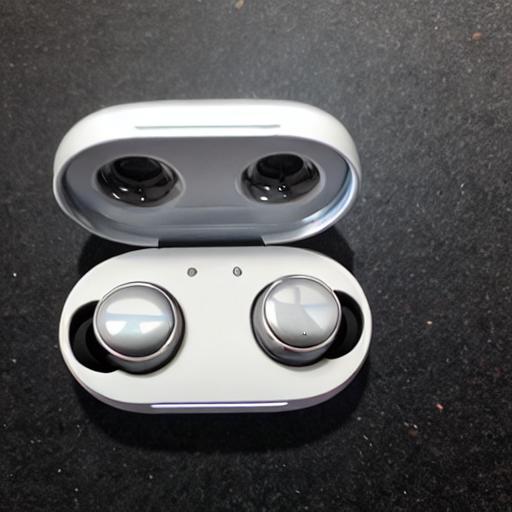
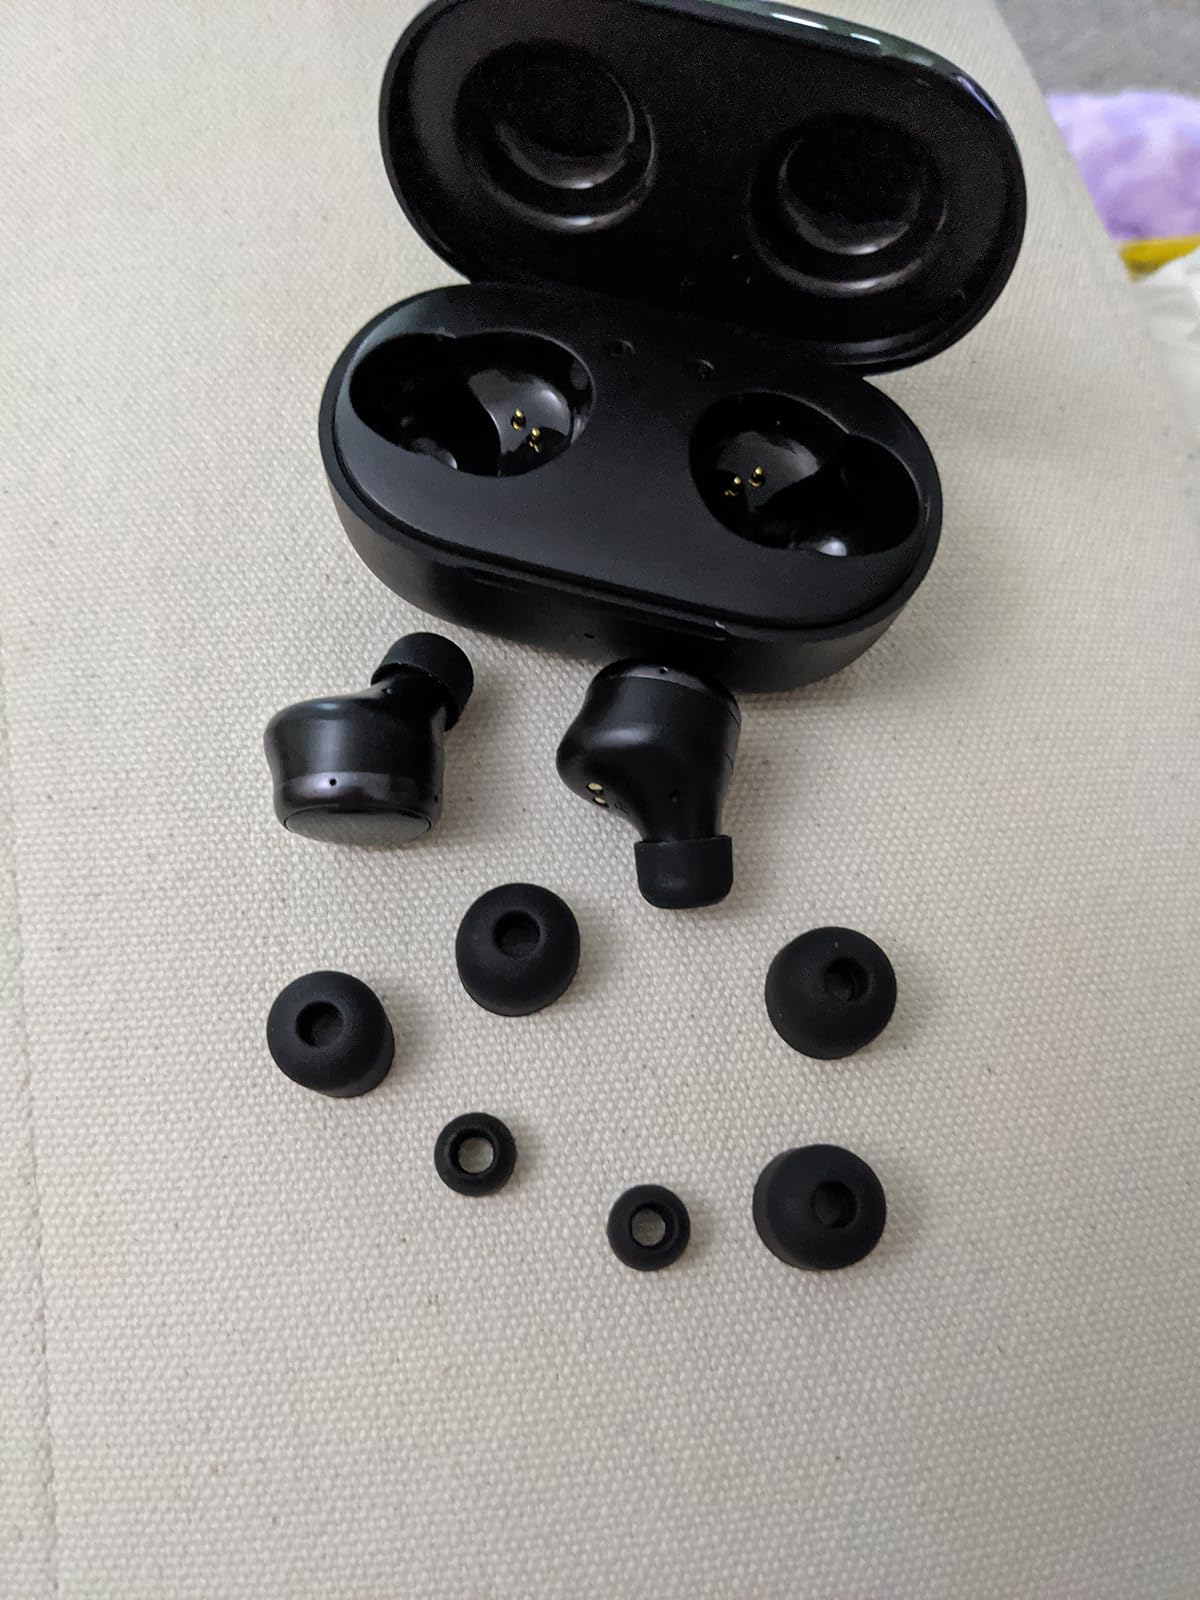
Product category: earbuds
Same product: no